Théâtre D'opéra Spatial

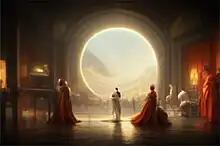
An earlier version of it, created using only Midjourney

In December 2022, the USCO issued a first formal refusal, noting that the image included "inextricably merged, inseparable contribution" from Allen and Midjourney. In January 2023, Allen filed a first request for reconsideration. In June 2023, the USCO continued the refusal, writing that the edits made using Photoshop could be registered but that the portion of the image created using Midjourney and Gigapixel AI had to be excluded. Allen filed a second request for reconsideration on July 12, 2023, arguing that case law as well as public policy reasons supported registration of the image.